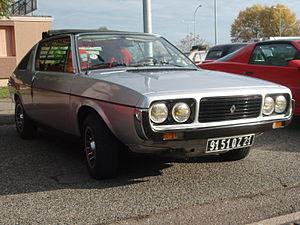
Un coupé Renault 17